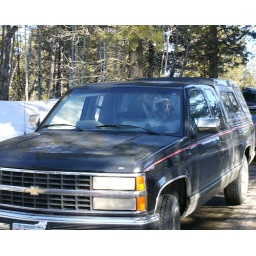
This dog was unintentionally holding the horn down in this truck as it barked at other dogs.